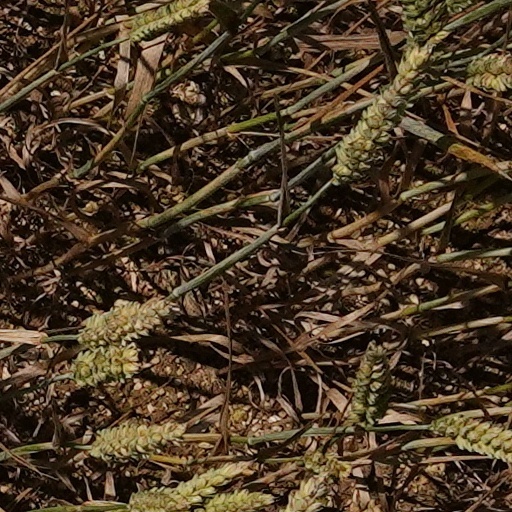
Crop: wheat